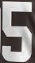
Number: 5